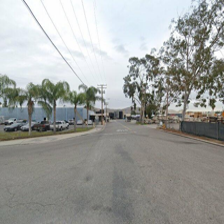
Label: streetView